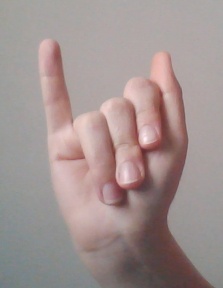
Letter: meem